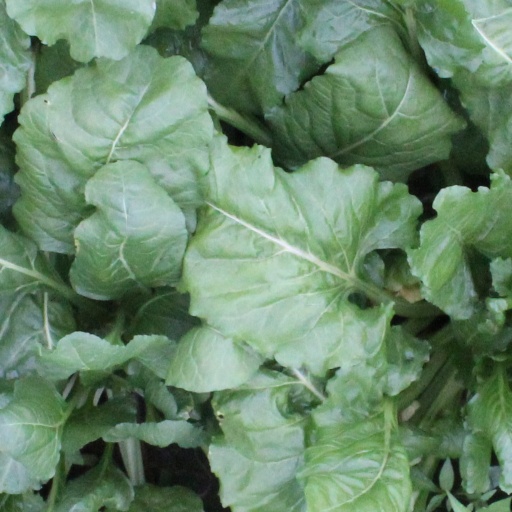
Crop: sugar beet